Maria Palma Petruolo

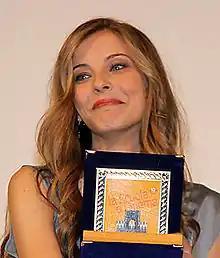
Mary Petruolo in 2009 at the Spring Festival of Italian Cinema

Originally from Marcianise, daughter of a Carabinieri marshal and an elementary school teacher, she made her debut in 2002 playing the role of the young Marie-José of Belgium in the television miniseries Maria José - L'ultima regina, directed by Carlo Lizzani and broadcast by Rai 1. The following year, like Mary Petruolo, she made her debut on the big screen with the film Uomini & donne, amori & bugie, screenplay and directed by Eleonora Giorgi, debuting as a director.